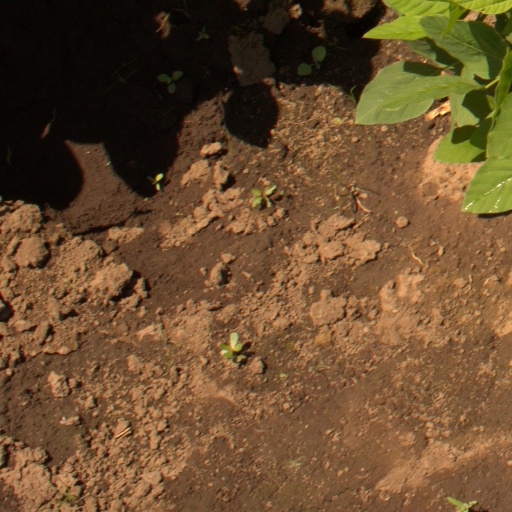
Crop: soybean